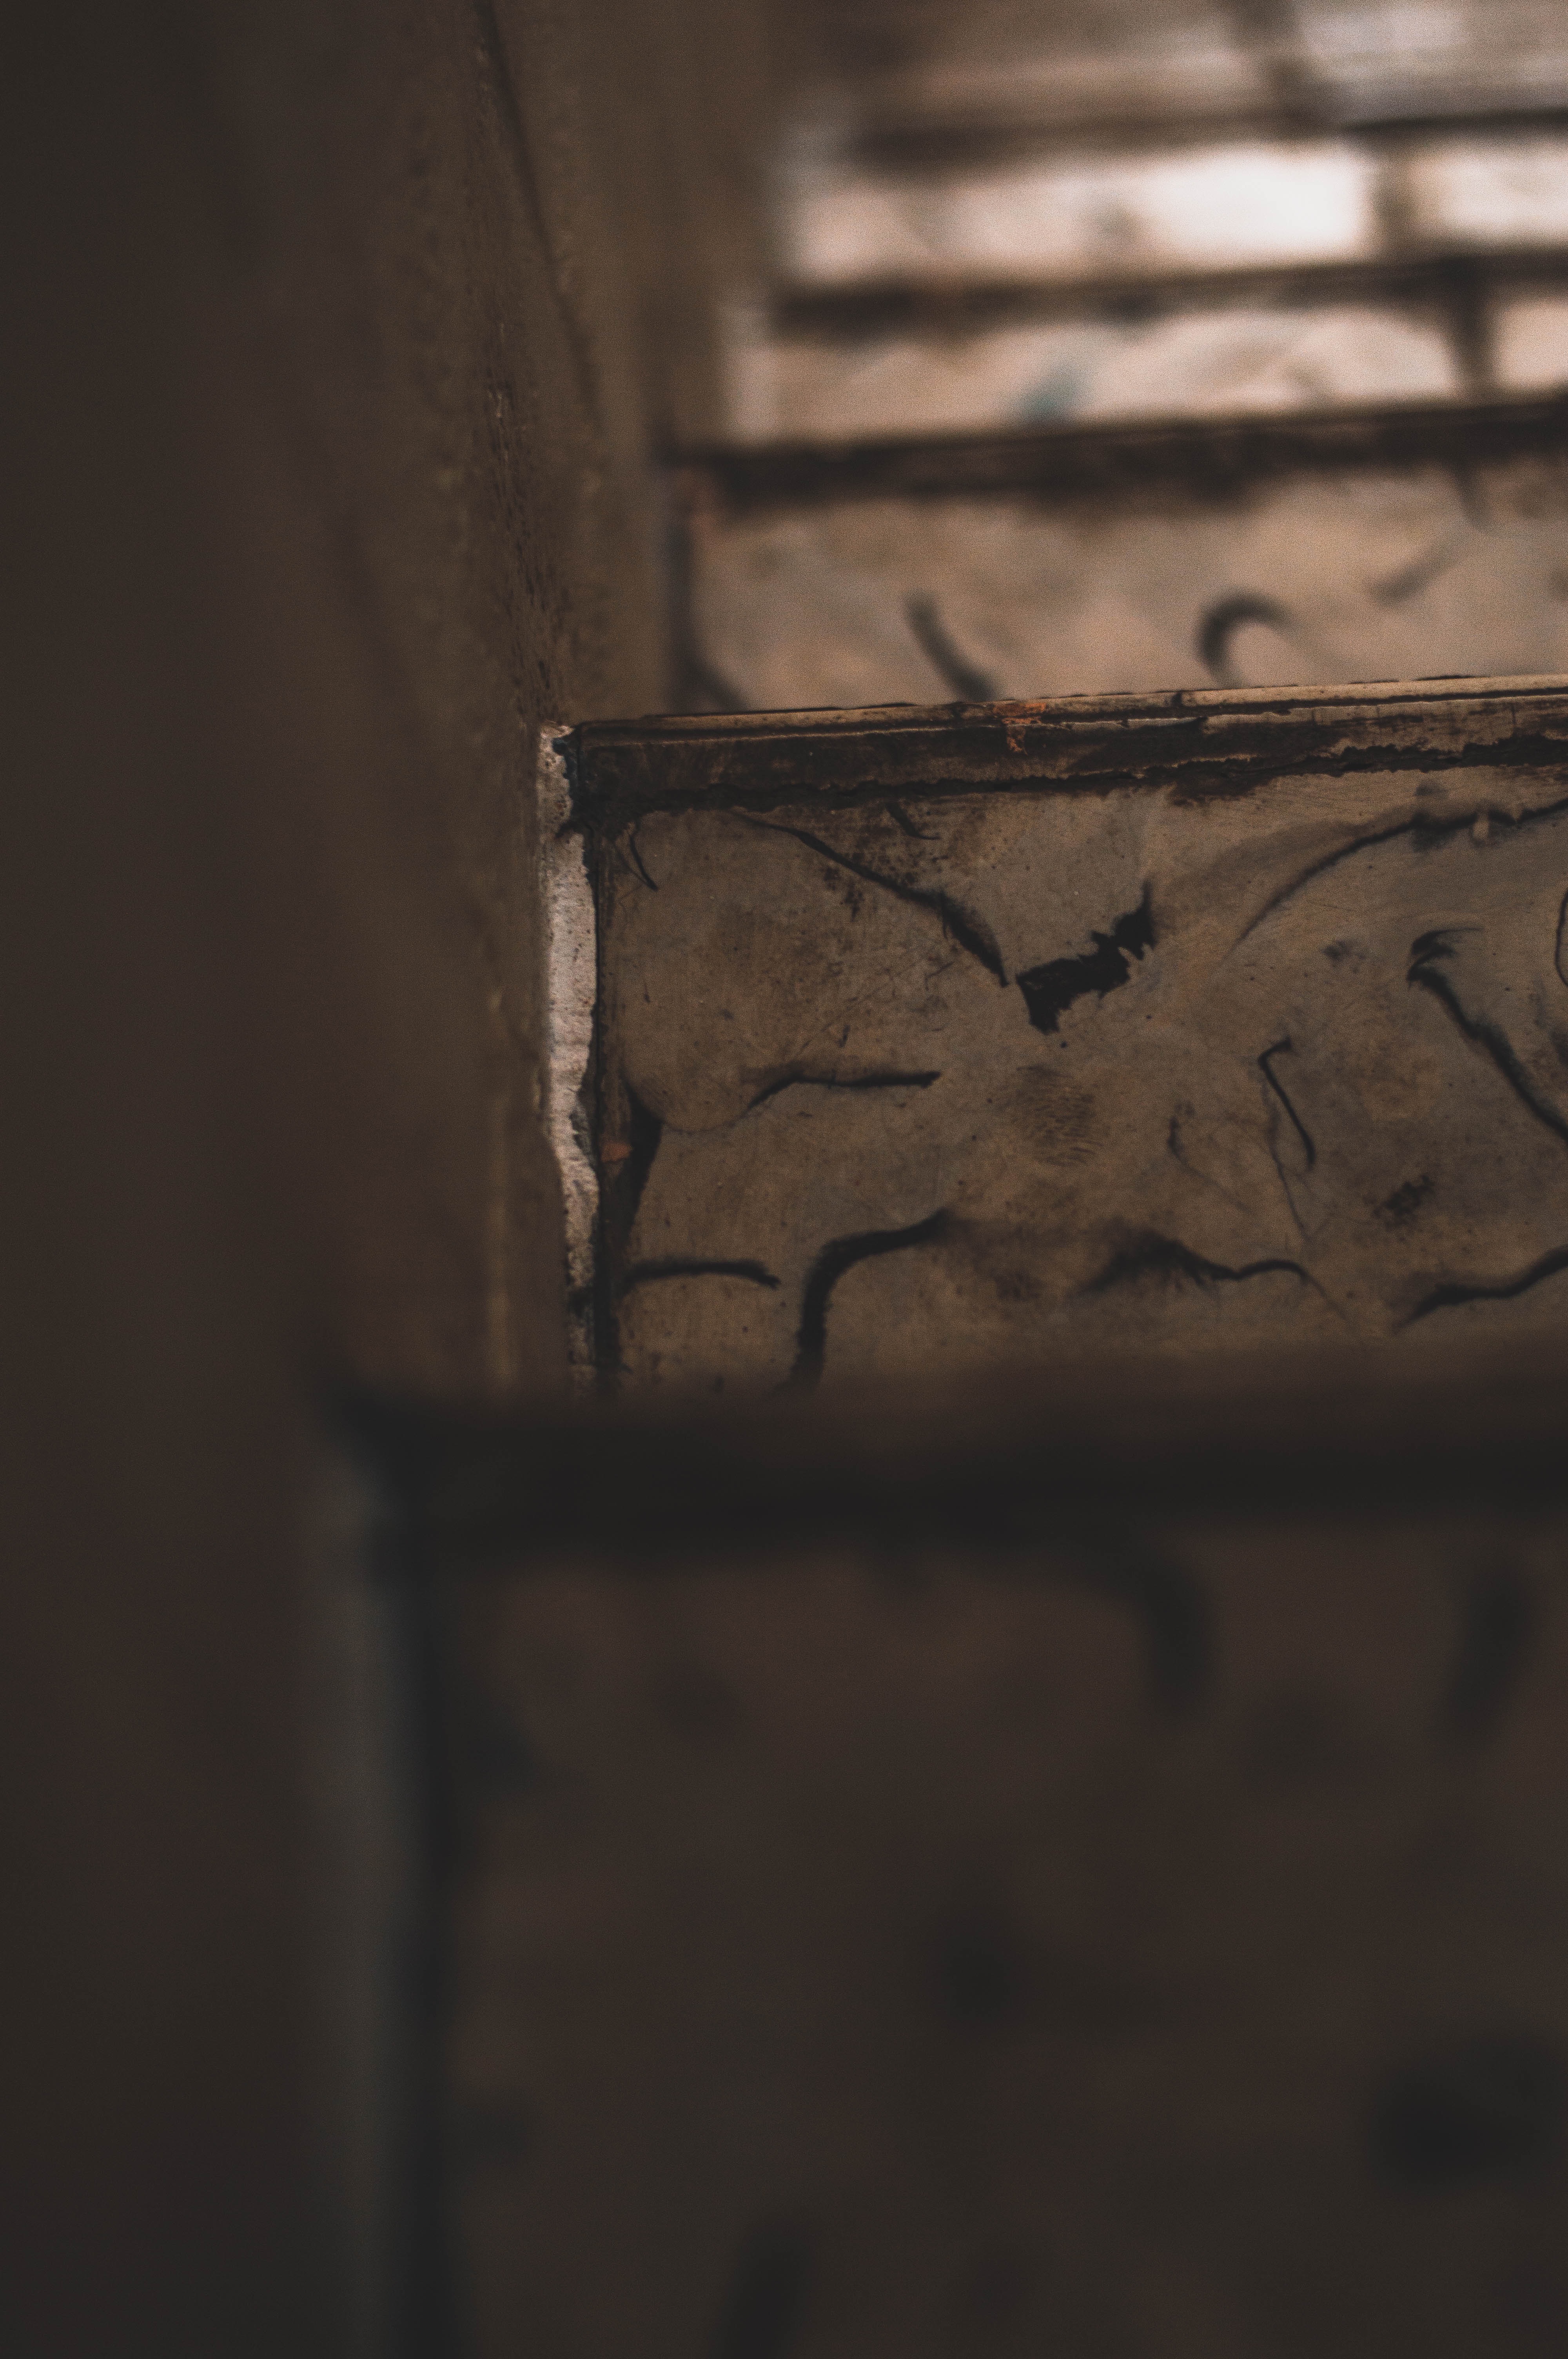
light, wood, white, texture, number, wall, reflection, color, shadow, darkness, black, close up, temple, shape, macro photography